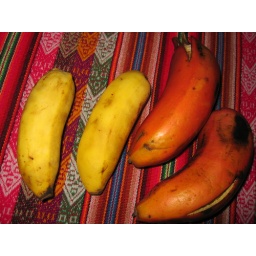
Red and yellow bananas left over from Anaconda Lodge, felled by Donald for our flight to Lima.